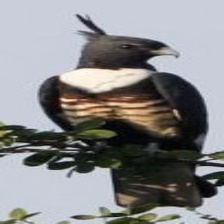
Species: BLACK BAZA
Scientific name: AVICEDA LEUPHOTES